Edgar Alwin Payne

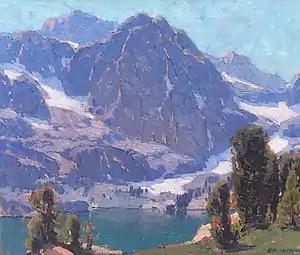
"Payne Lake" (Steven Stern Fine Arts)

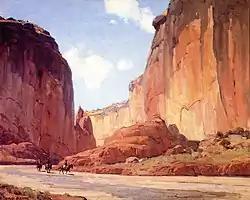
Canyon de Chelly

The following spring they took Evelyn to see her maternal grandparents in San Francisco. They also attended the Panama–Pacific International Exposition. The following year Edgar made his first trip to the Sierra Nevada Mountains. This trip was a big moment in his life, and Payne would return again and again to paint the unspoiled Sierra; these paintings remain one of the hallmarks of his work.